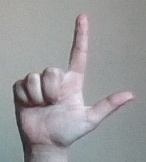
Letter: laam